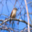
Label: bird